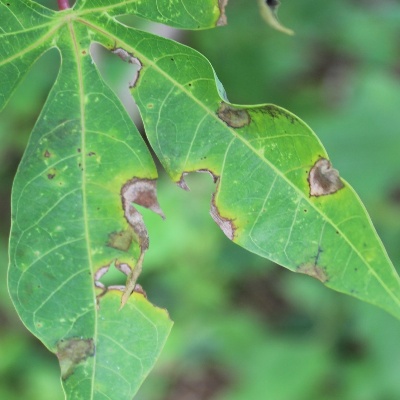
Crop: Cassava
Condition: brown spot